Music of North Macedonia

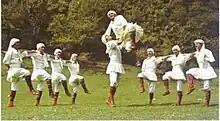
Osogovsko "oro"

The gajda (гајда), a type of bagpipe, was the most common folk instrument in traditional Macedonian culture. It has now become an instrument for concert recitation, drawing on recent legends like Pece Atanasovski (video), leader of the Radio Skopje ensemble Ansambl na Narodni Instrumenti, as the source of modern tradition.